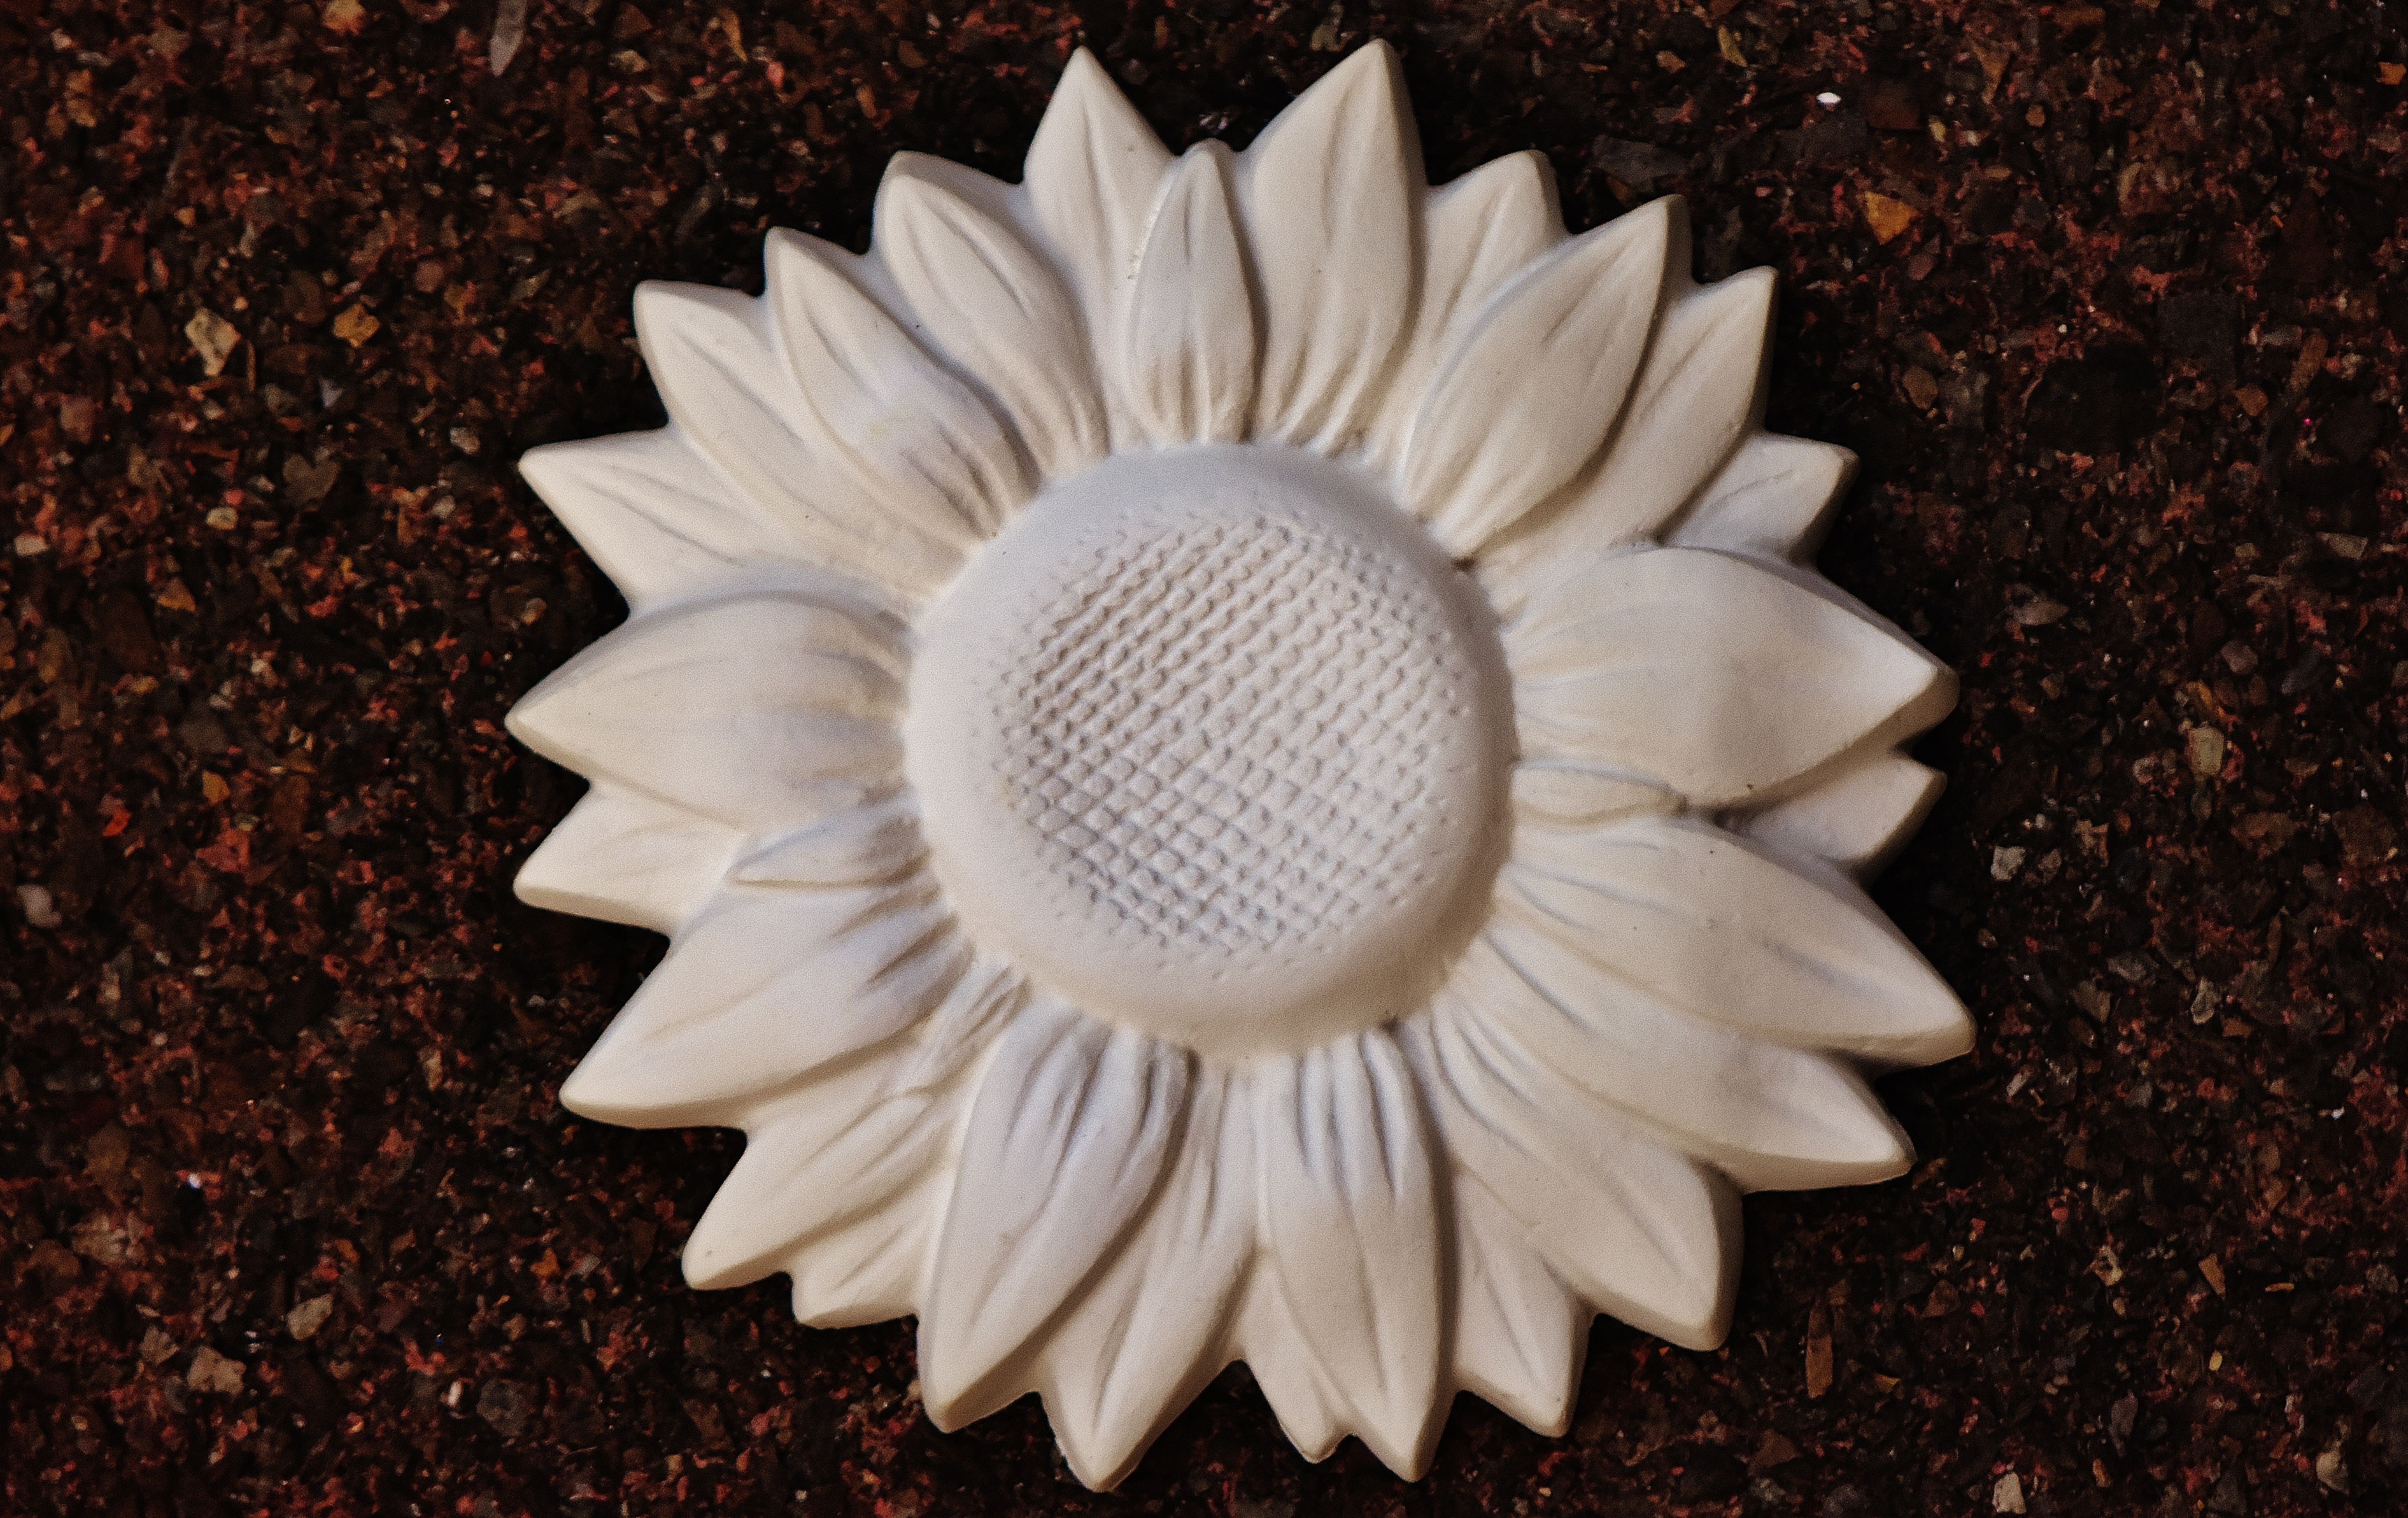
plant, white, wheel, leaf, flower, petal, lighting, blank, art, sun flower, carving, gypsum, daisy family, unpainted